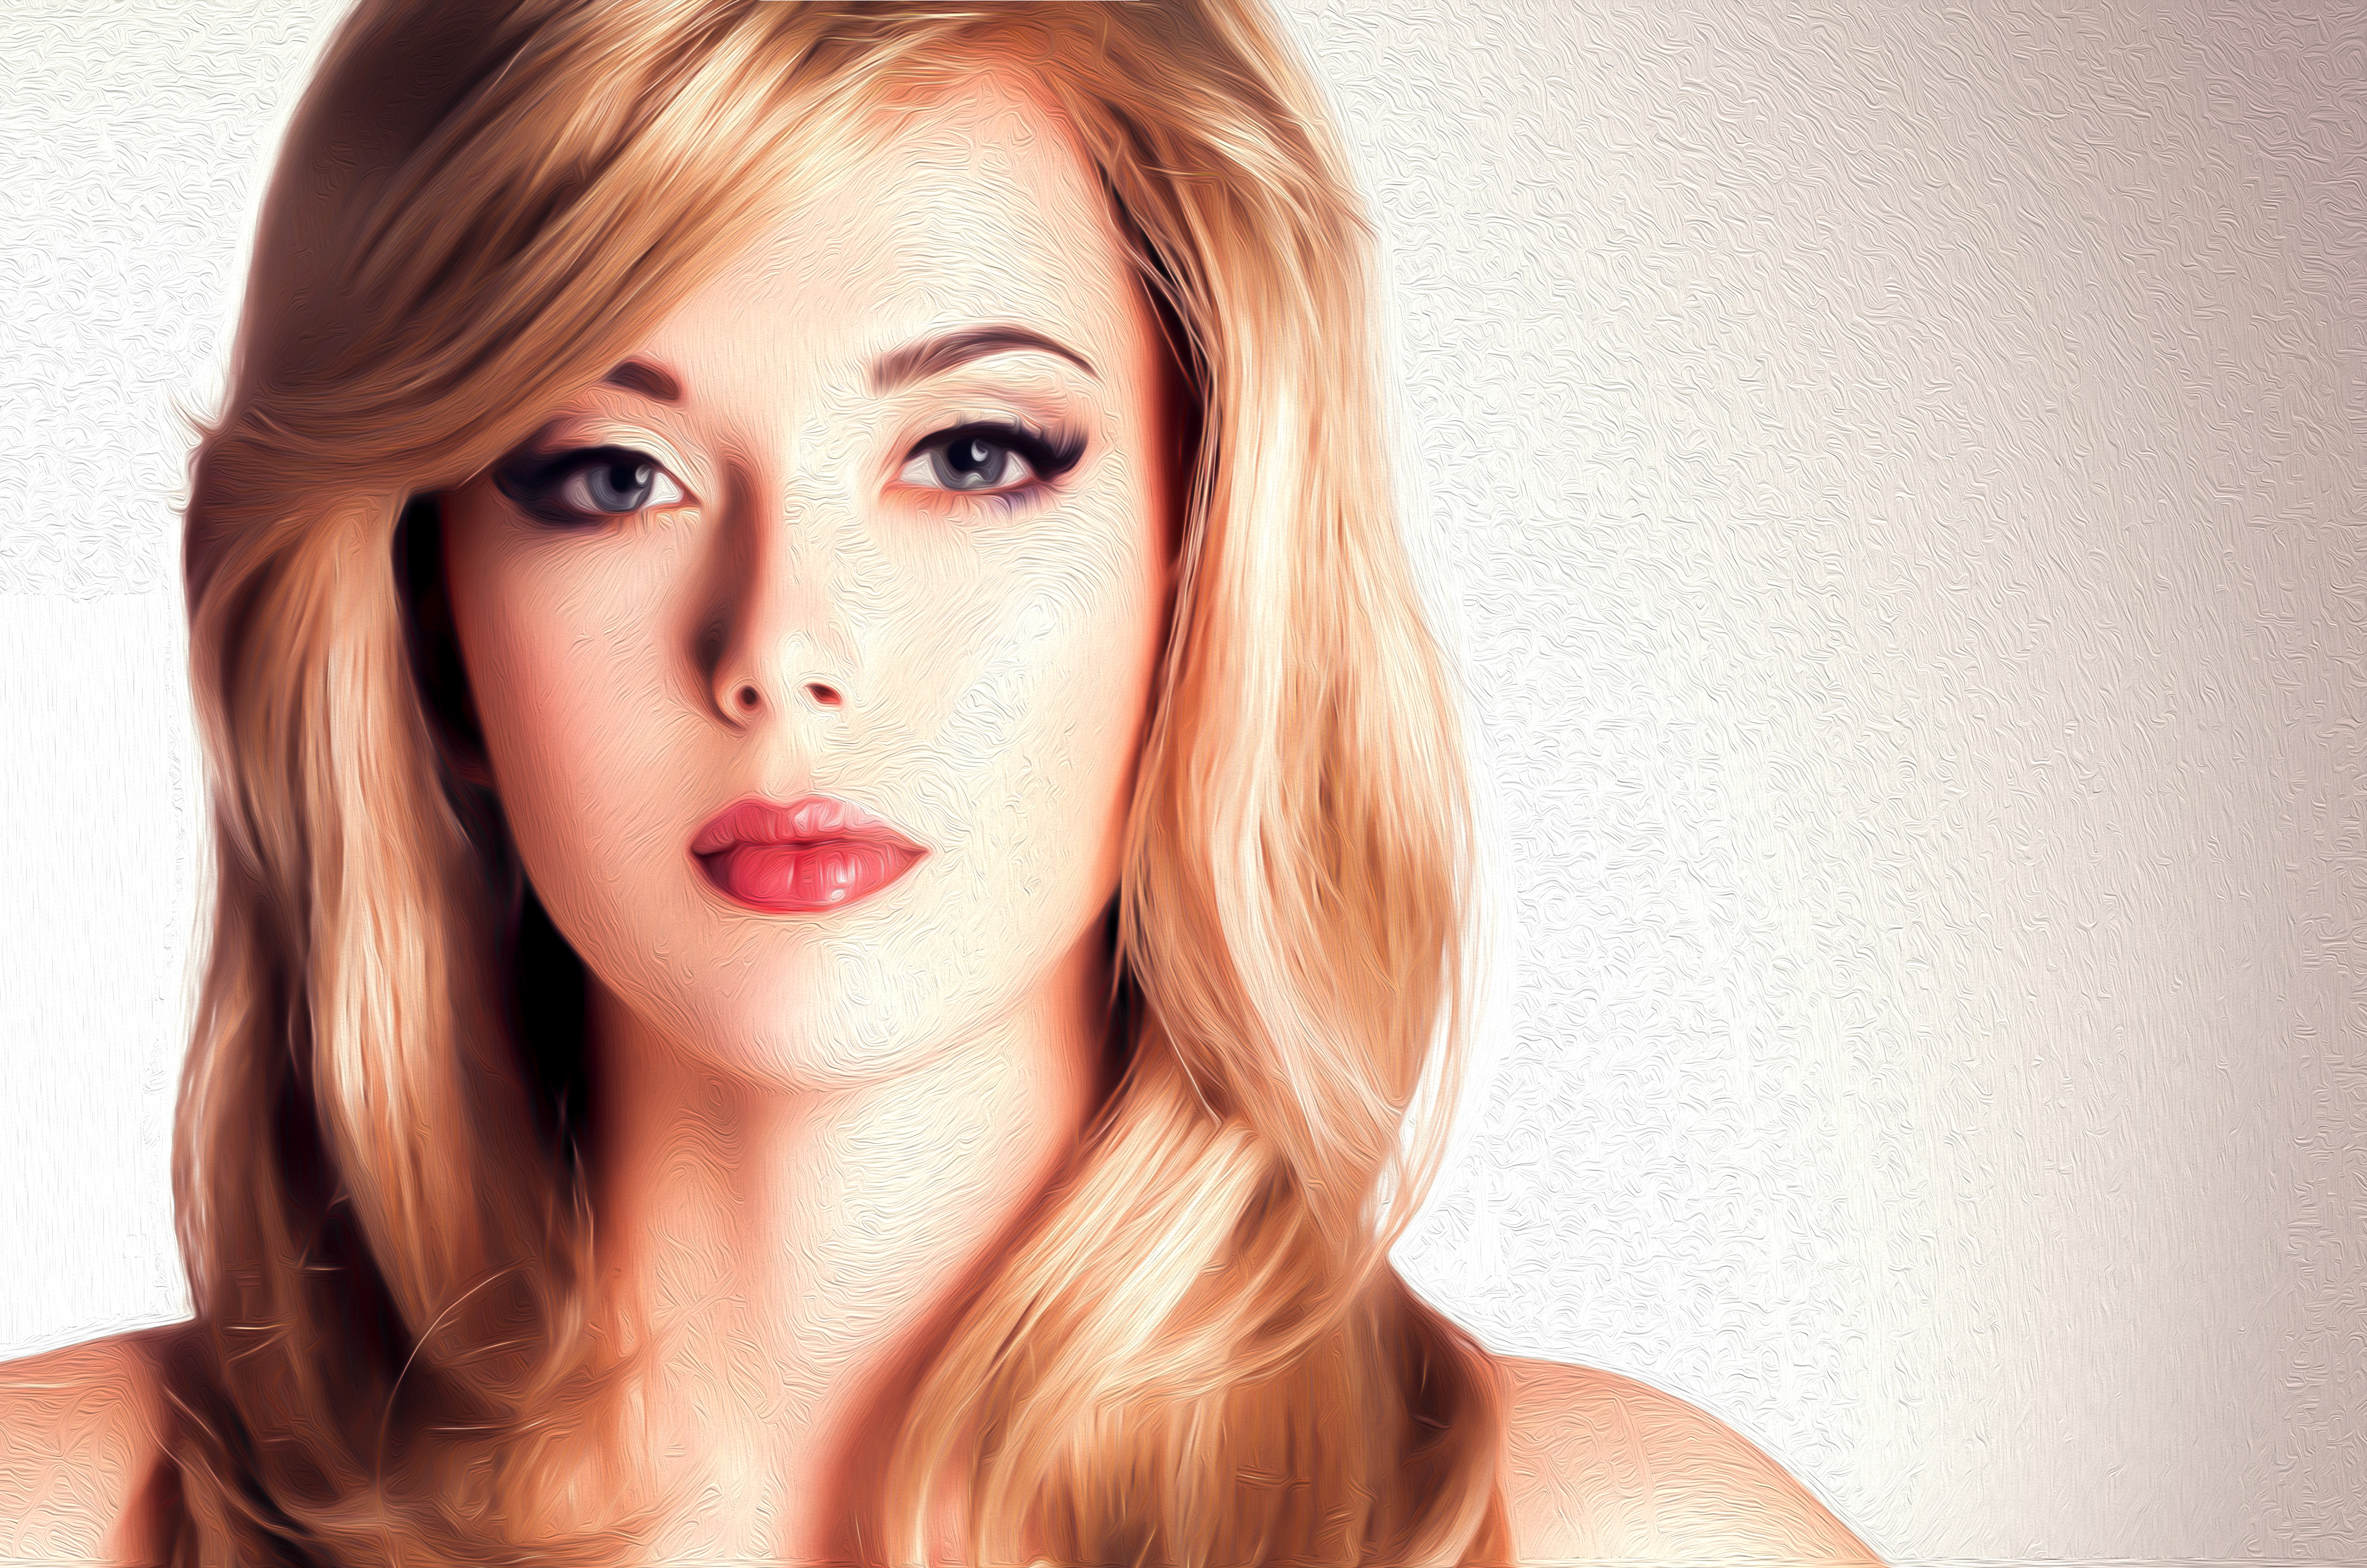
girl, model, hair, face, lip, skin, eyebrow, hairstyle, blond, chin, beauty, hair coloring, nose, head, cheek, layered hair, forehead, brown hair, long hair, eye, close up, eyelash, Step cutting, shoulder, jaw, mouth, bangs, portrait photography, feathered hair, smile, portrait, lipstick, red hair, photo shoot